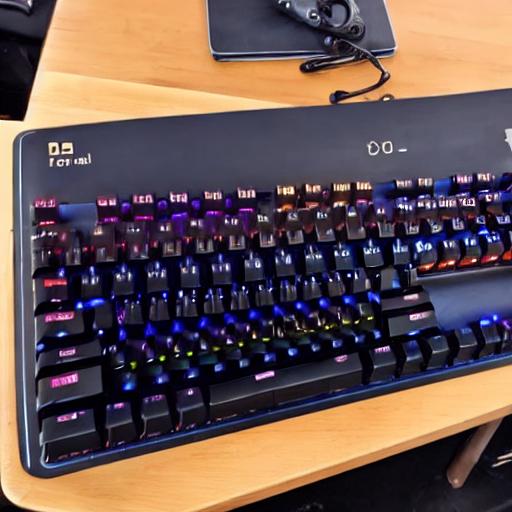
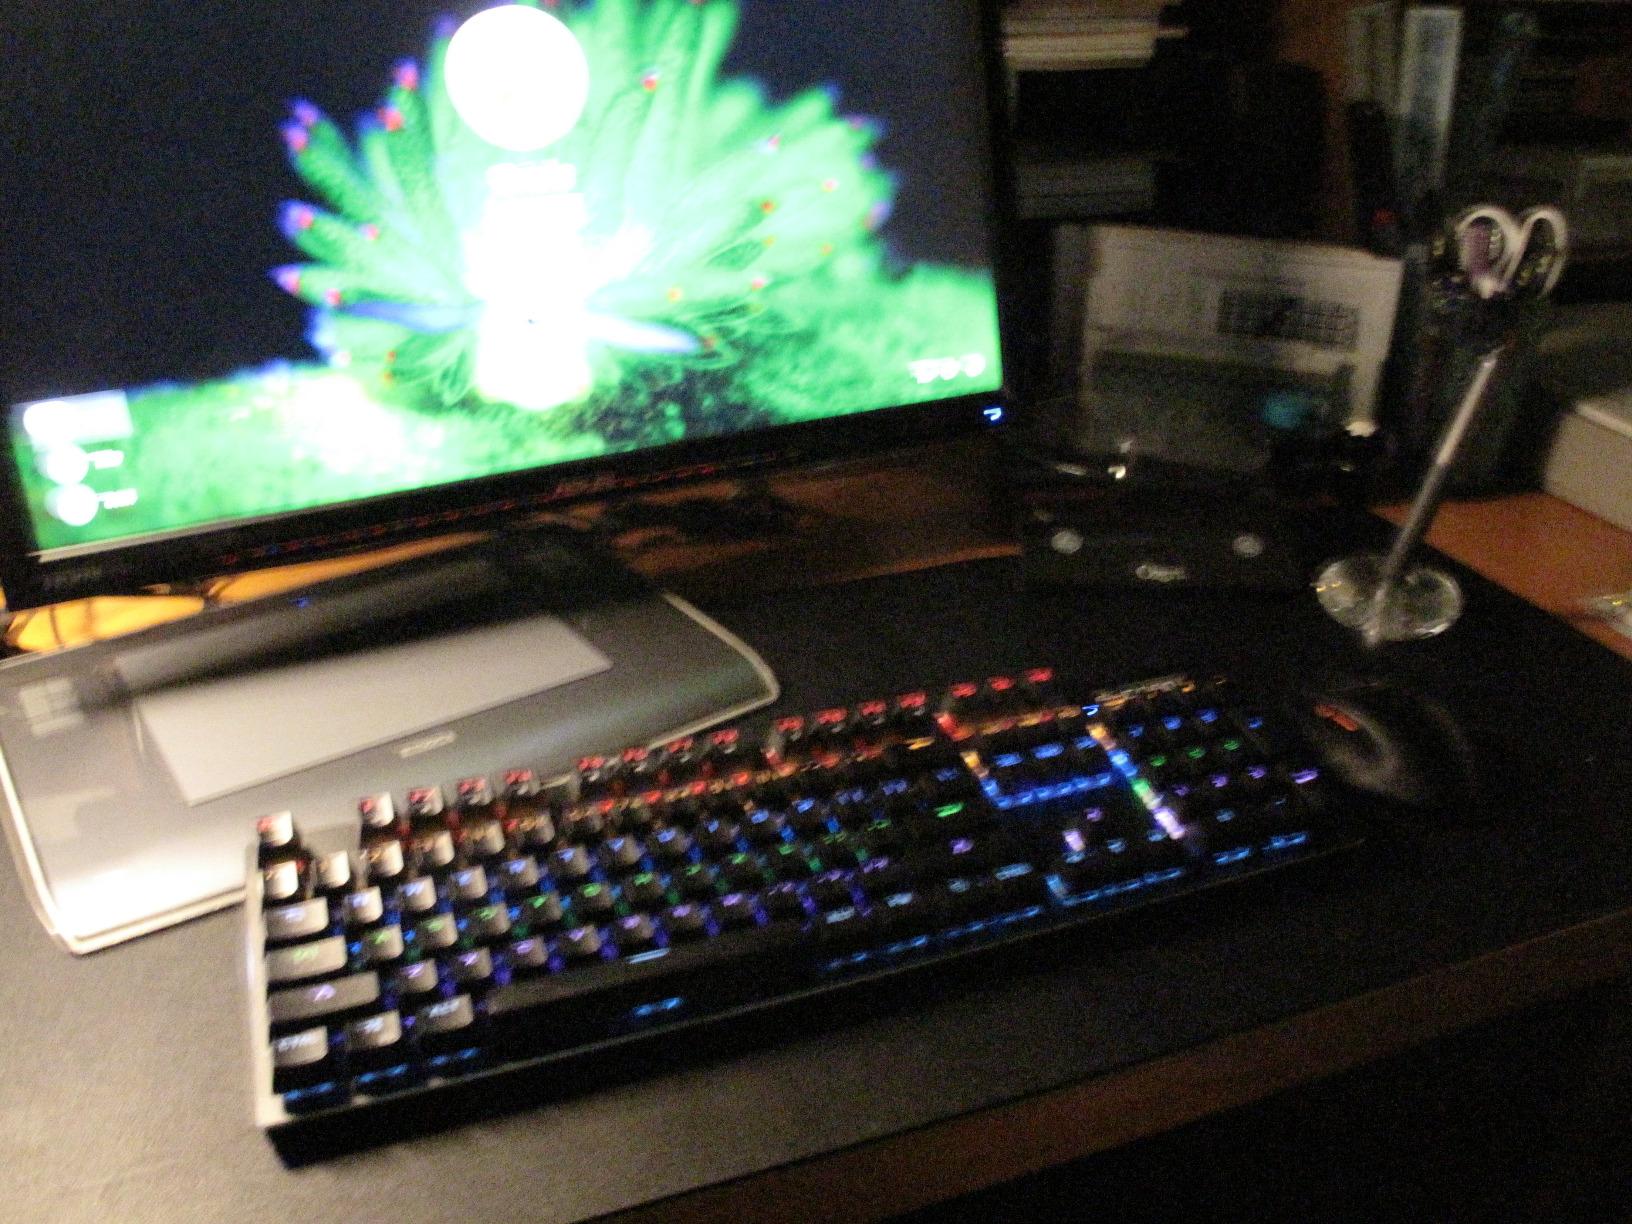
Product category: keyboard
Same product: no